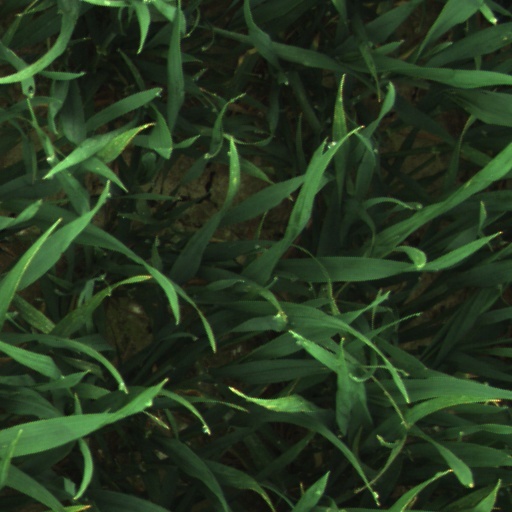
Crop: wheat